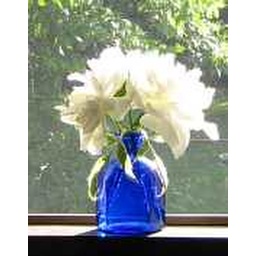
Close up flowers in window